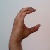
The image shows a hand gesture representing the letter 'C' in Indian Sign Language.